Not a typewriter

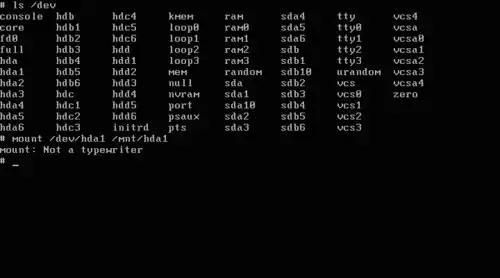
"Not a Typewriter" error code in Linux.

In computing, "Not a typewriter" or ENOTTY is an error code defined in the errno.h found on many Unix systems. This code is now used to indicate that an invalid ioctl (input/output control) number was specified in an ioctl system call.